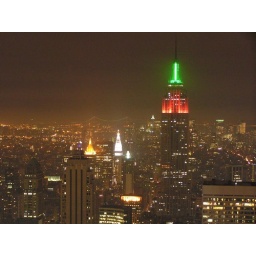
top of the rock - the empire state building by night (far at the back - the brooklyn bribge)